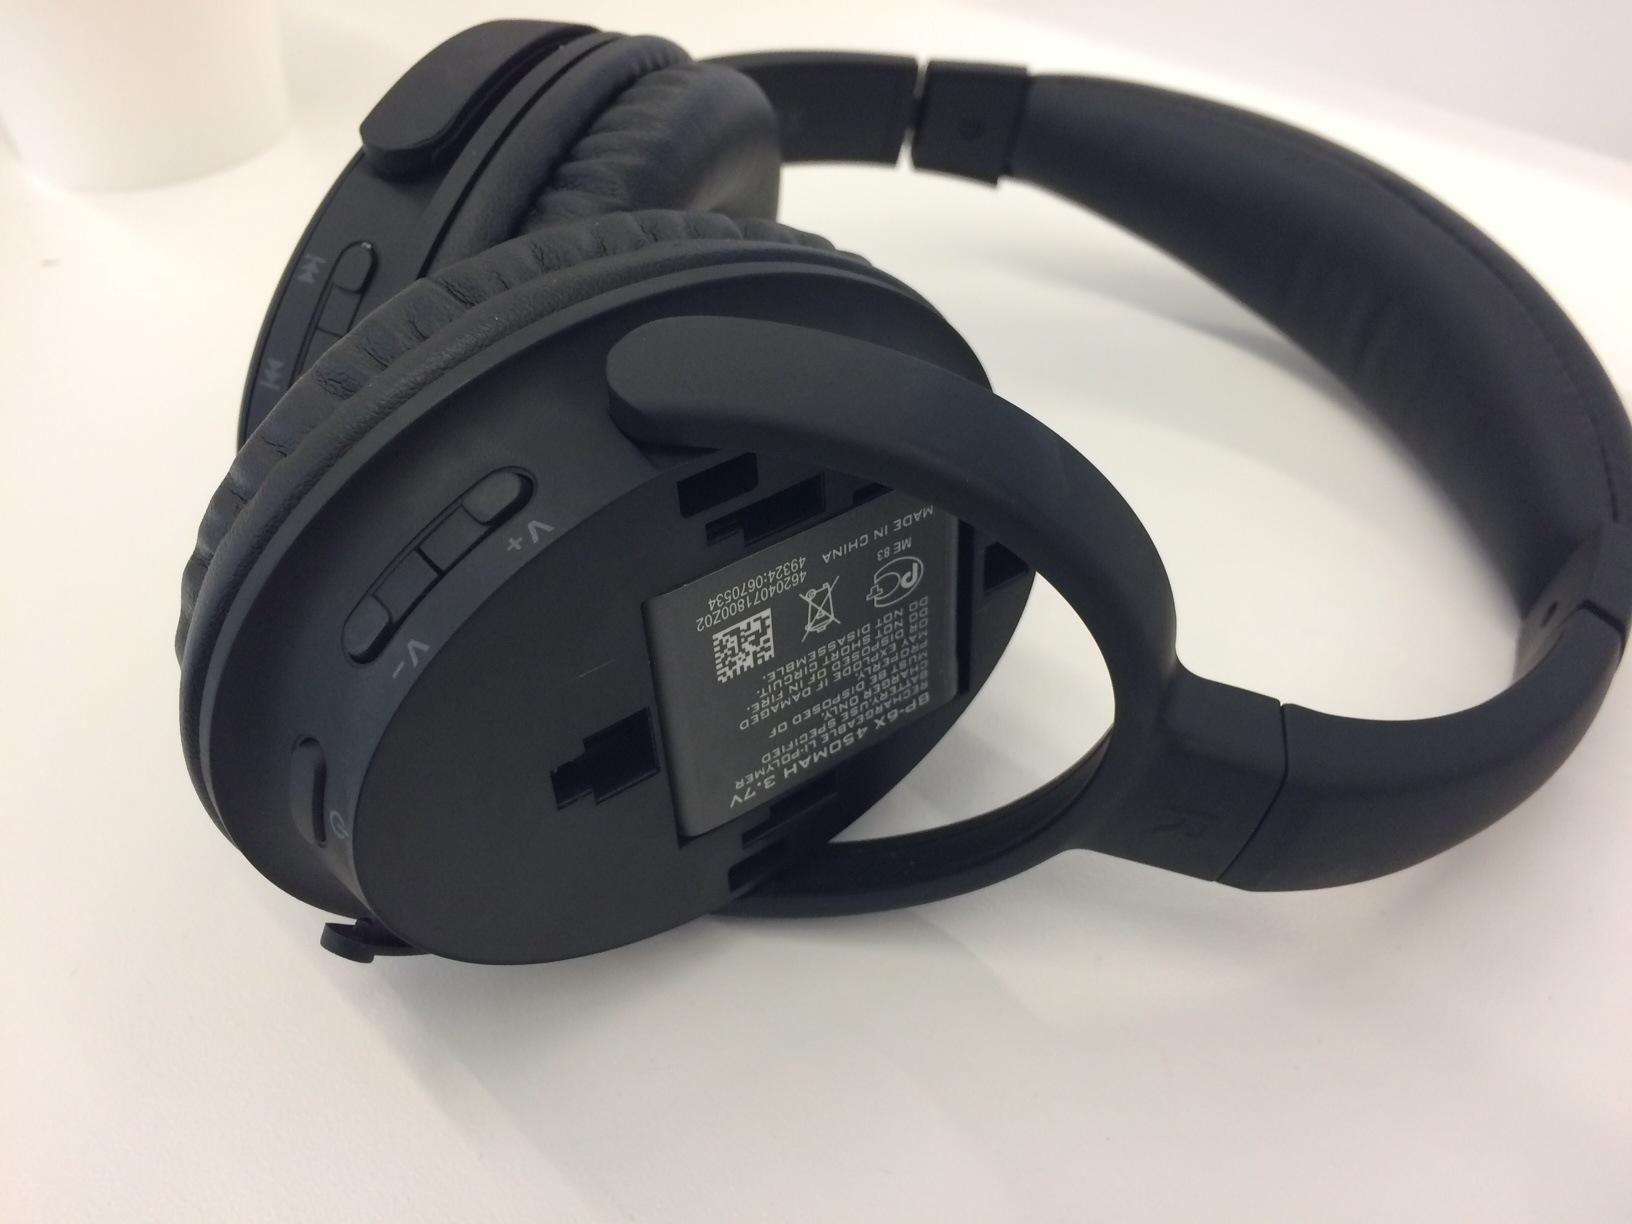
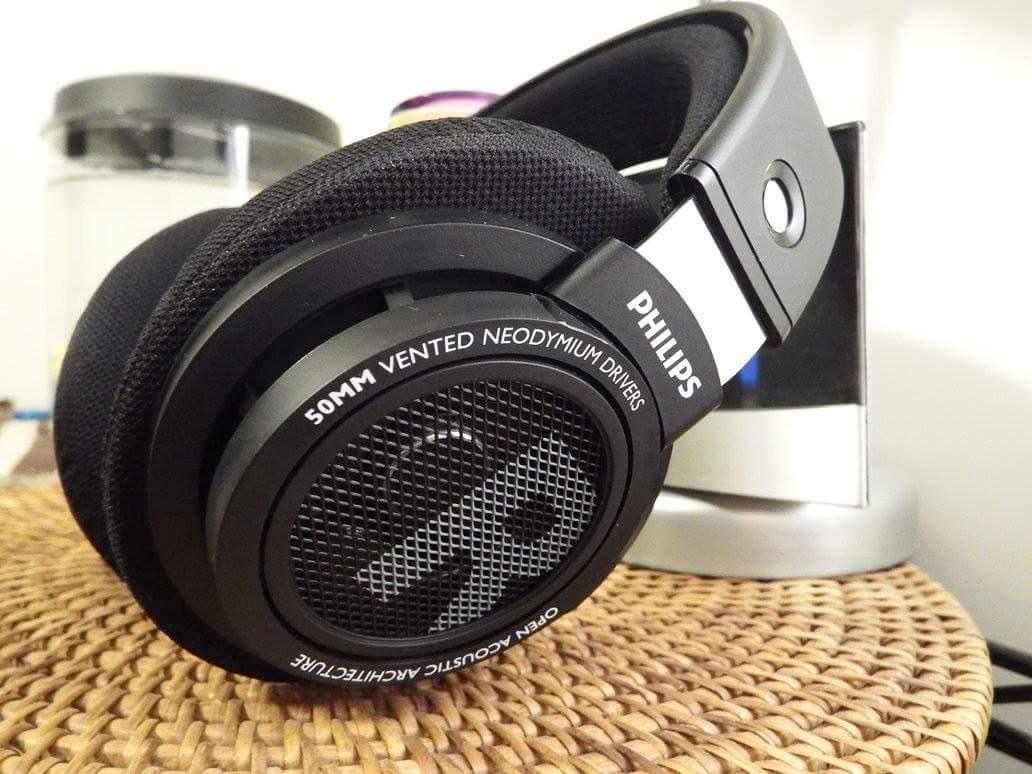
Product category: headphones
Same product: no